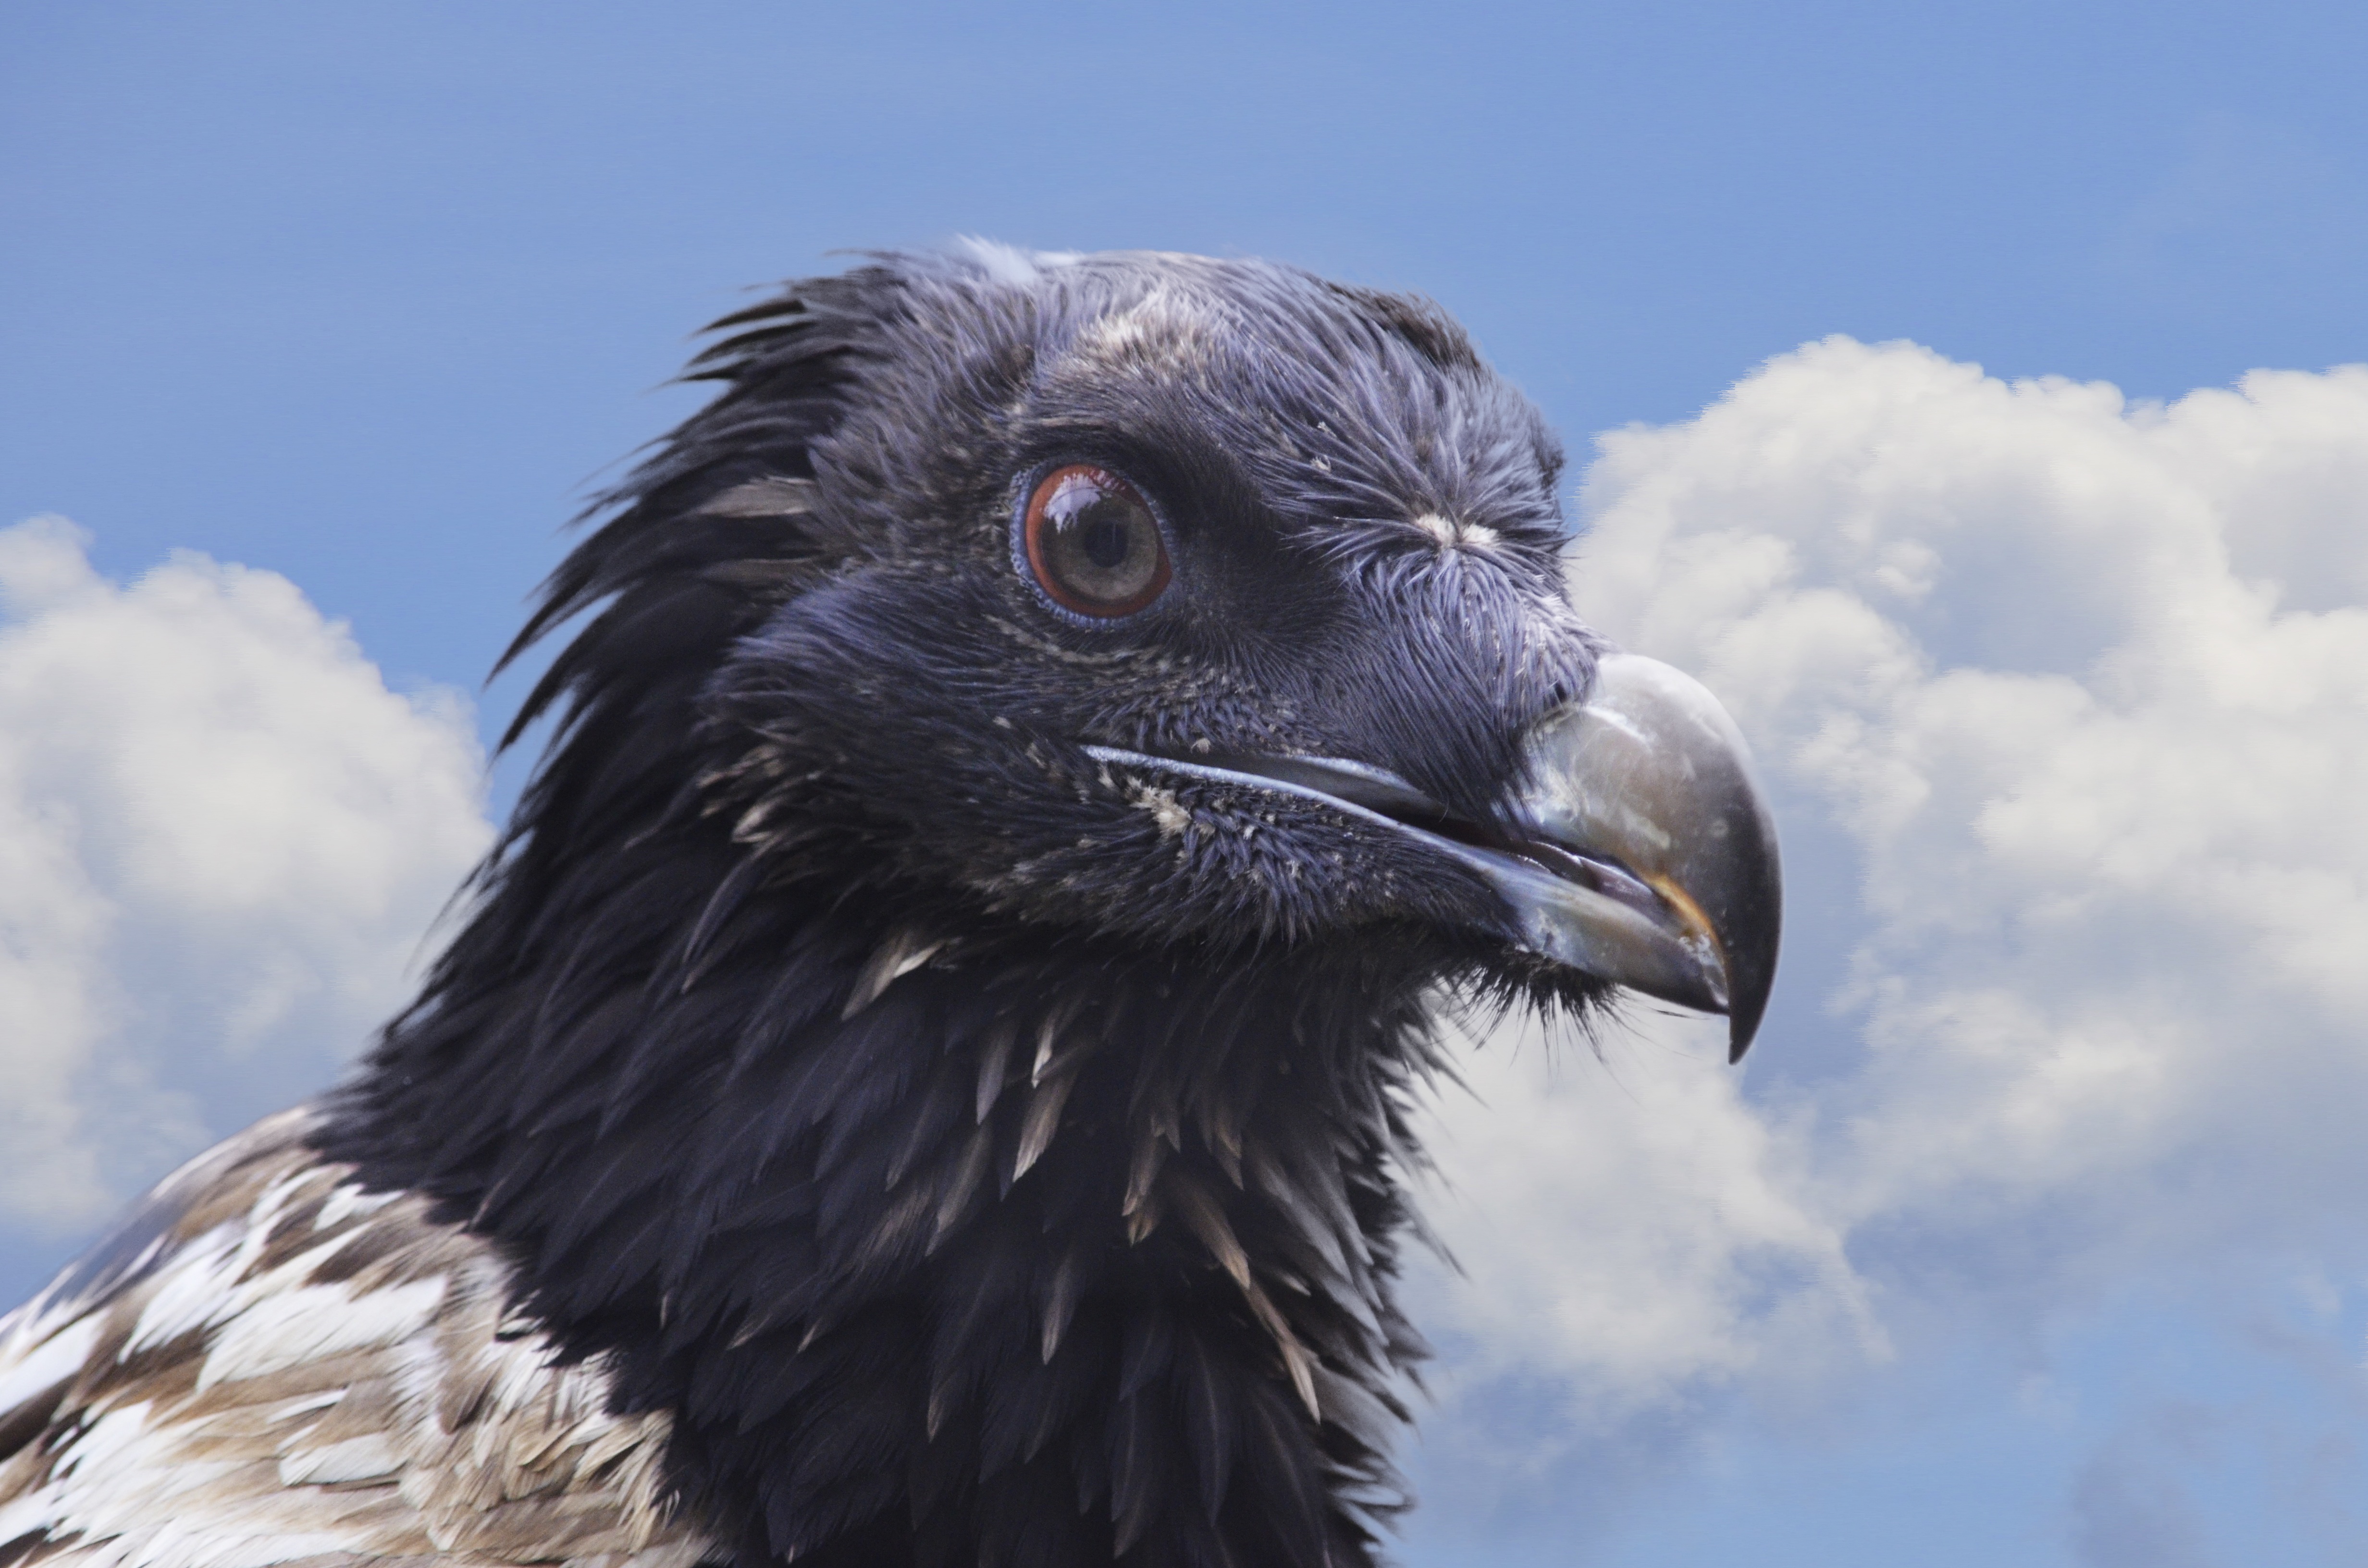
bird, wing, wildlife, beak, eagle, feather, fauna, raptor, bird of prey, birds, vertebrate, raven, bill, vulture, scavengers, bearded vulture